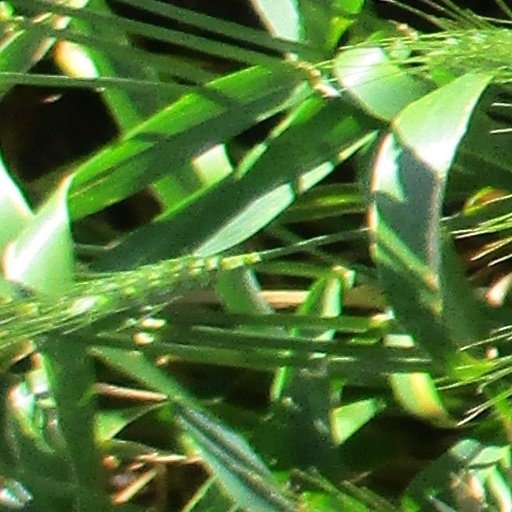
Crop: wheat